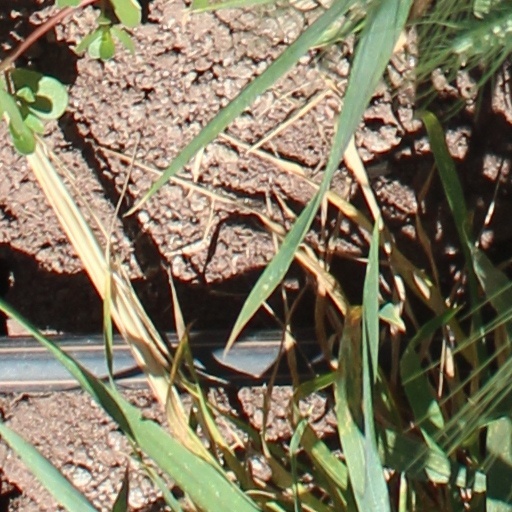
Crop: wheat